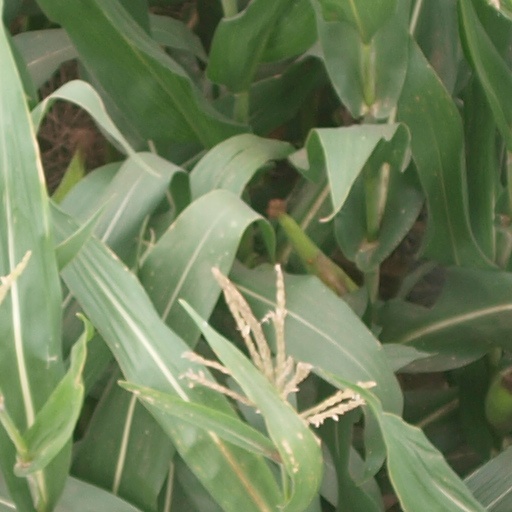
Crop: maize; corn